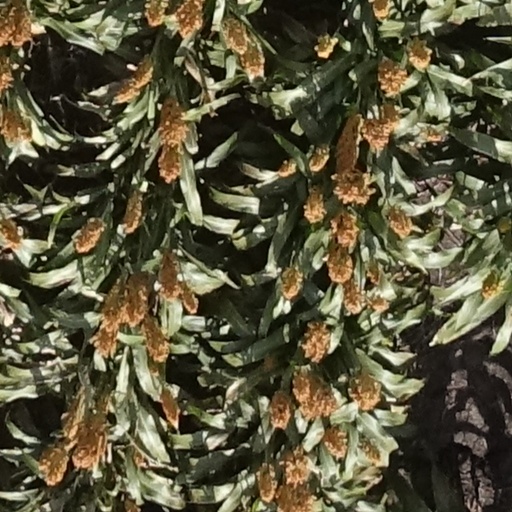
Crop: sorghum